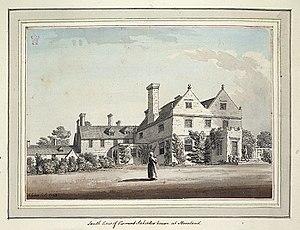
John Frederick Sackville, 3ᵉ duc de Dorset, KG est le fils unique de Lord John Philip Sackville, deuxième fils de Lionel Cranfield Sackville. Il accède au duché en 1769 à la mort de son oncle, Charles Sackville. Il est ambassadeur de Grande-Bretagne en France entre 1783 et 1789 dans la période qui a précédé la Révolution française.